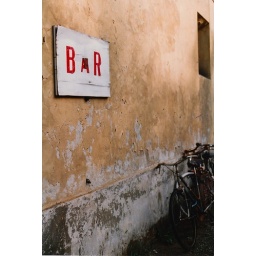
the sign looks as if it has been in the bar just a bit too long